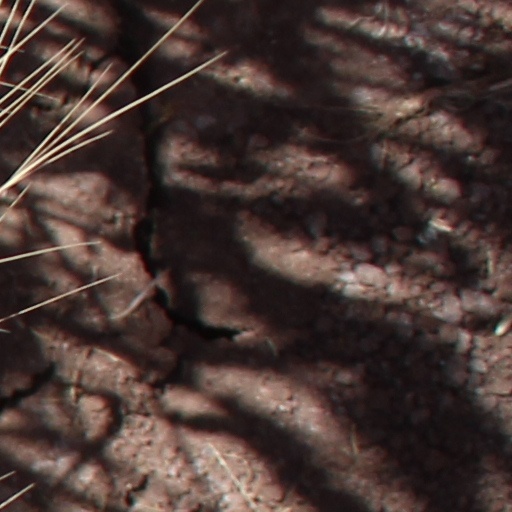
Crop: wheat